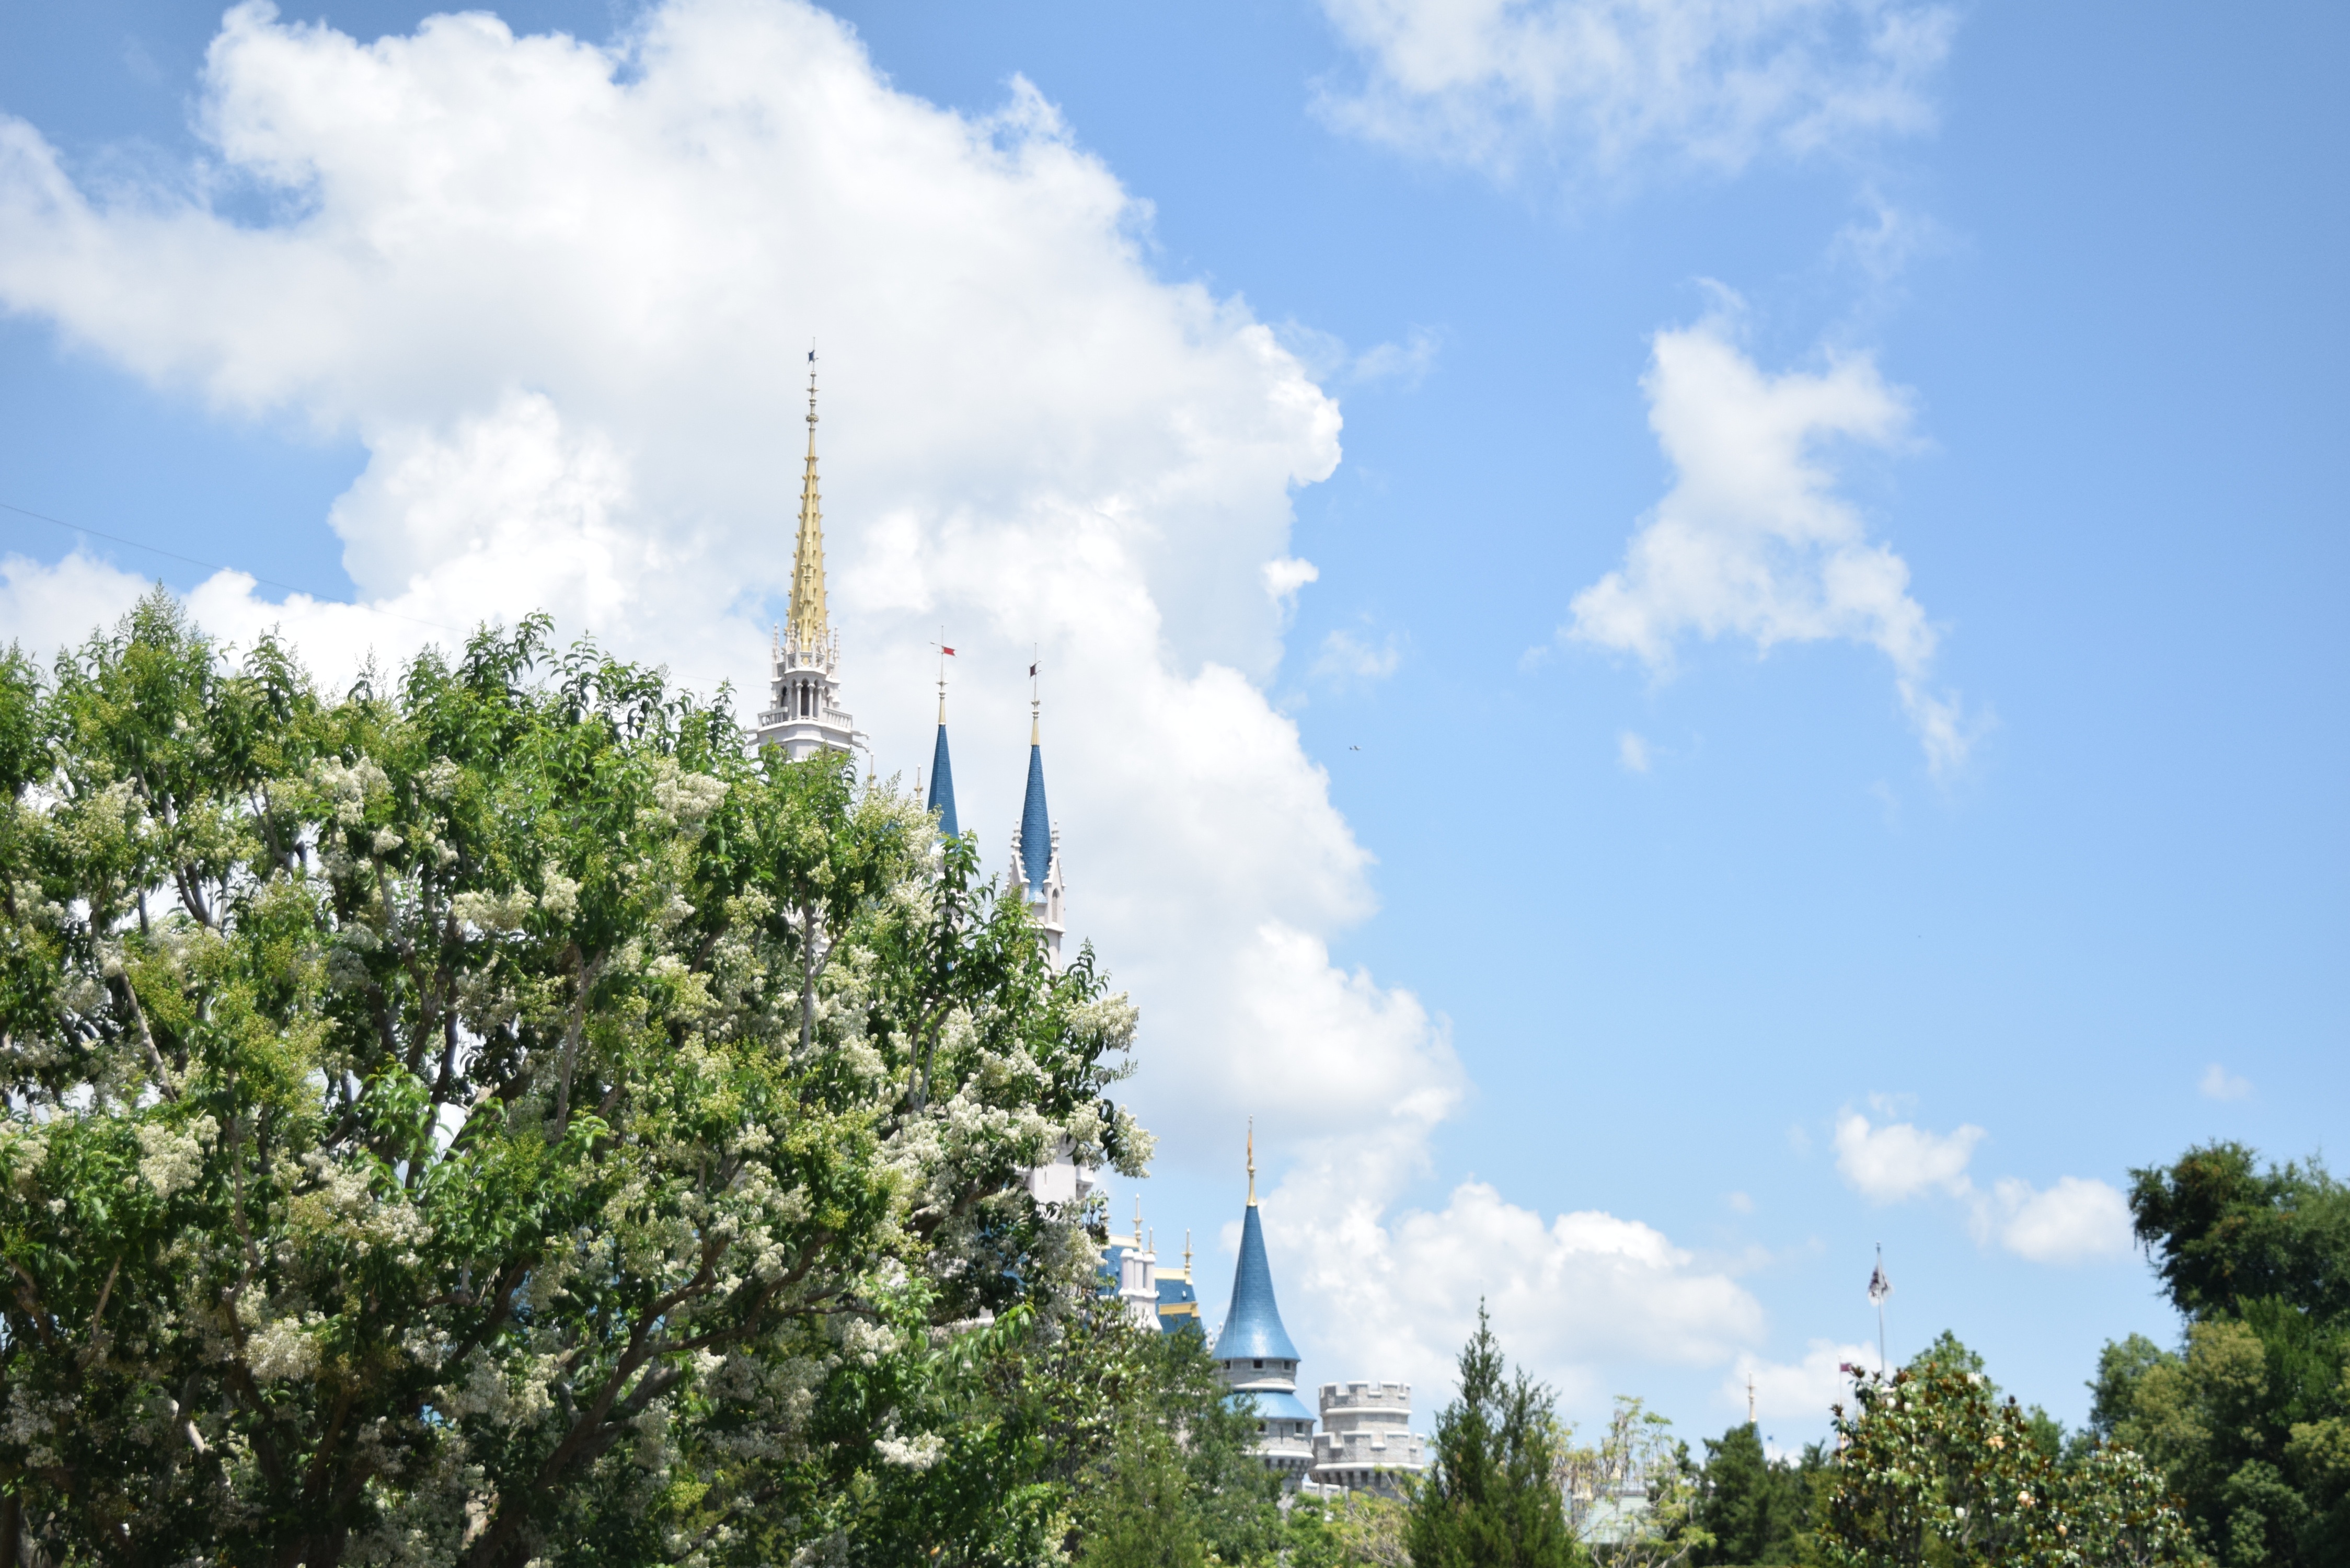
tree, cloud, plant, sky, sunlight, flower, wind, tower, spire